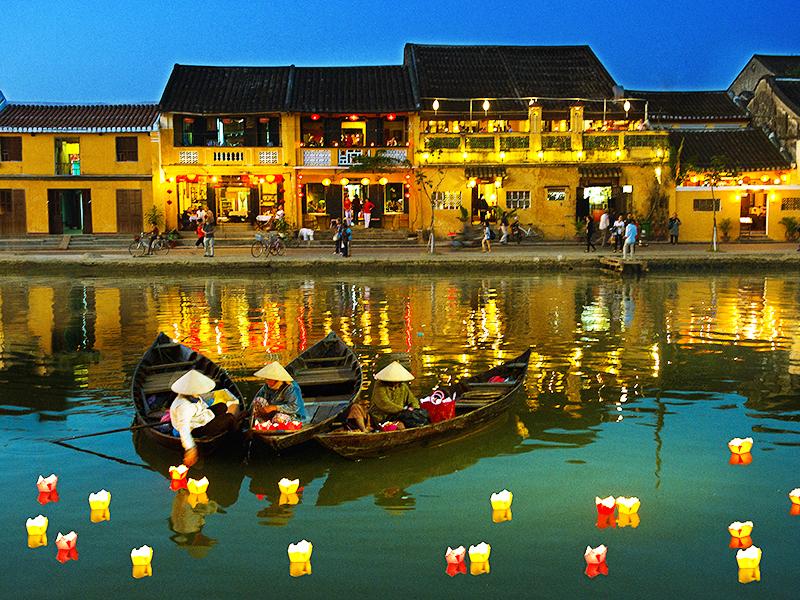
có những chiếc đèn hoa đăng đang được thả ở trên mặt nước